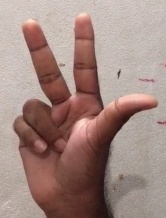
ASL sign: 3